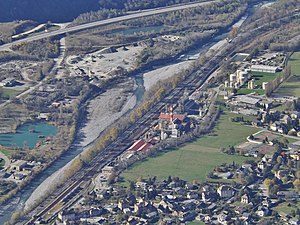
Arc (Savoie) / Galleri
Arc er en 127,5 km lang flod i departementet Savoie i det sydøstlige Frankrig. Den er en biflod til Isère, som den munder ud i ved Chamousset, omkring 15 km nedenfor Albertville. Den har sit udspring i De grajiske Alper nær grænsen til Italien, nordøst for byen Bonneval-sur-Arc. Floddalen, som Arc løber igennem, hedder Maurienne og er en vigtig trafikåre mellem Frankrig og Italien. Arc udspringer fra gletsjere på bjerget Mont Levanna.